Jivadaman

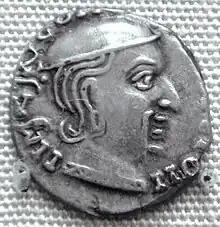

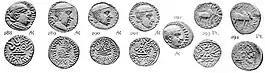
Coin types of Jivadaman.

Jivadaman was a Saka ruler of the Western Kshatrapas in northwestern India during the 2nd century CE. He was the son of Damajadasri I (170–175), and the brother of Satyadaman.